Aviator Monument (Warsaw)

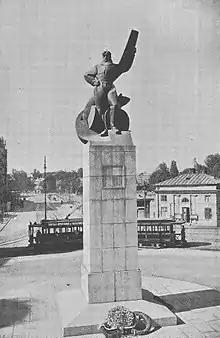
Original 1932 monument

The sculpture was designed by Edward Wittig in 1932 and was based on Leonard Zbigniew Lepszy, who posed for the sculpture. A model of the monument was presented in 1929 at the Polish General Exhibition in Poznań. It was unveiled on 11 November 1932 at Union of Lublin Square. The monument faced the exit of Jana Chrystiana Szucha Avenue. The author of the granite pedestal and the surroundings of the monument was Antoni Jawornicki. The cast of the aviator's statue was made in the Warsaw Metallurgical Works of L. Krance and T. Łempicki. The construction of the monument was financed from public contributions and proceeds from aviation events. The monument was one of the first monuments in Europe dedicated to aviation.